Bakken formation

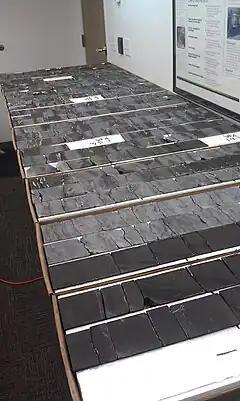
Cut Bakken core samples

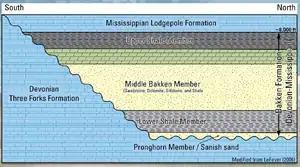
Schematic north-south cross section showing the Bakken and adjacent formations (USGS, 2013)

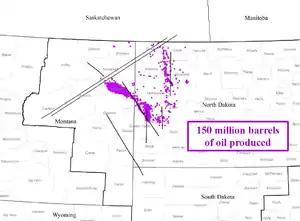
Map of Bakken wells in the US as of 2008, largely restricted to the southwest pinchout and the Nesson Anticline (USGS, 2013)

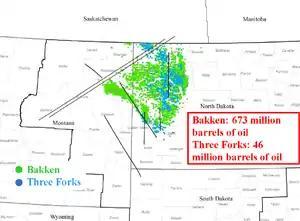
US Bakken and Three Forks wells as of 2013

The Bakken Formation is a rock unit from the Late Devonian to Early Mississippian age occupying about of the subsurface of the Williston Basin, underlying parts of Montana, North Dakota, Saskatchewan and Manitoba. The formation was initially described by geologist J. W. Nordquist in 1953. The formation is entirely in the subsurface, and has no surface outcrop. It is named after Henry O. Bakken (1901–1982), a farmer in Tioga, North Dakota, who owned the land where the formation was initially discovered during oil drilling.